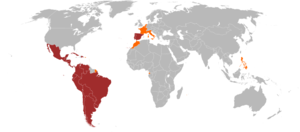
Les Sommets ibéro-américains des chefs d'État et de gouvernement sont des réunions annuelles qui rassemblent la plupart des chefs d'État d'Amérique latine et de la péninsule Ibérique, pays qui ont un héritage culturel en commun, notamment linguistique, à la suite de la colonisation de l'Amérique latine par l'Espagne et le Portugal.